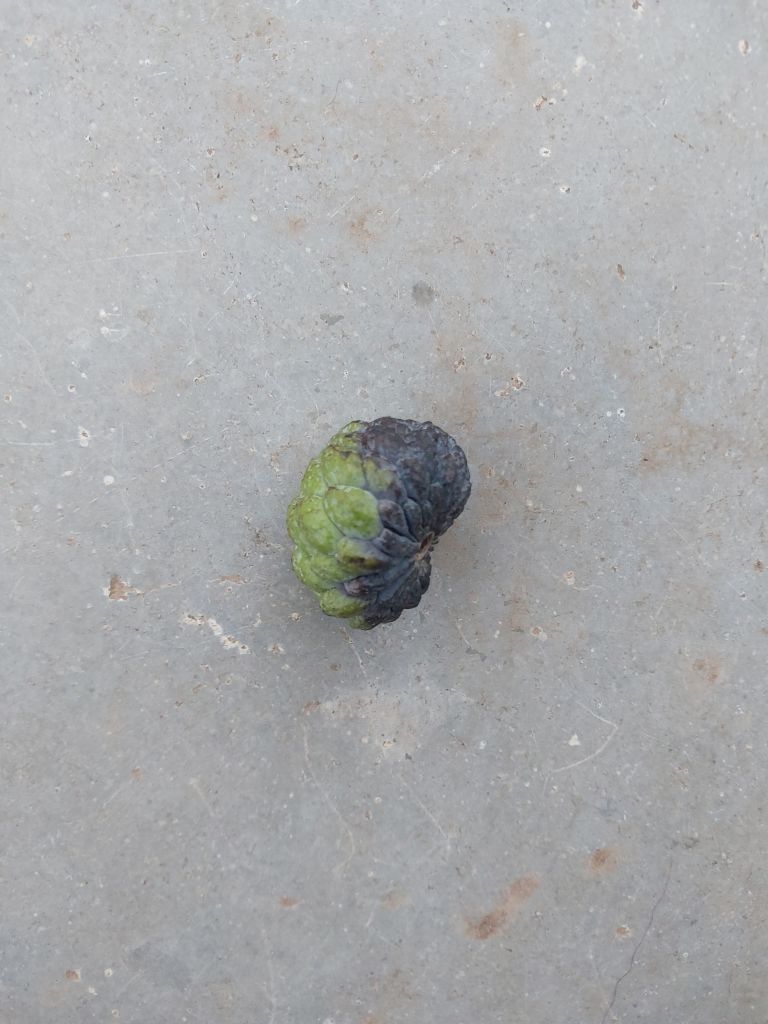
Disease label: Blank Canker